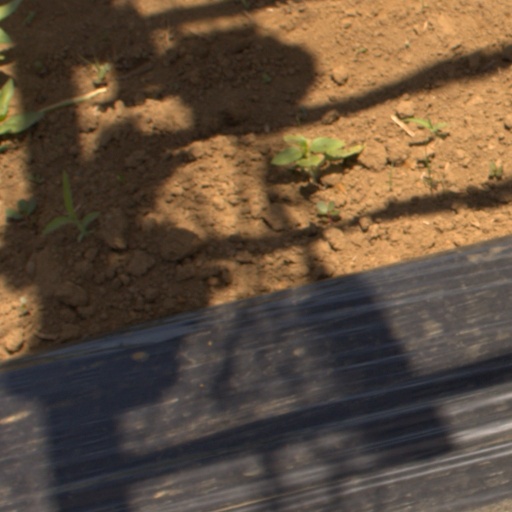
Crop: Jerusalem artichoke